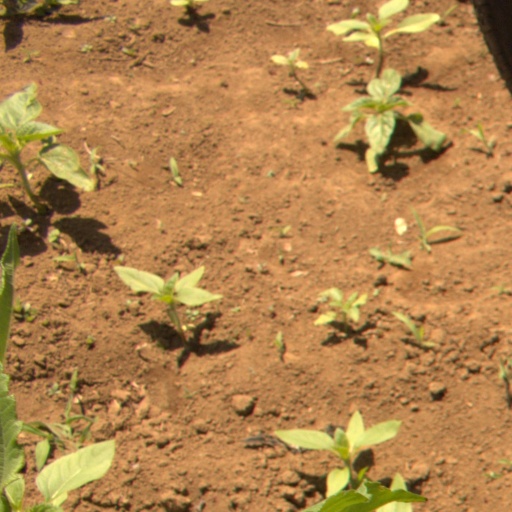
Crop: Jerusalem artichoke